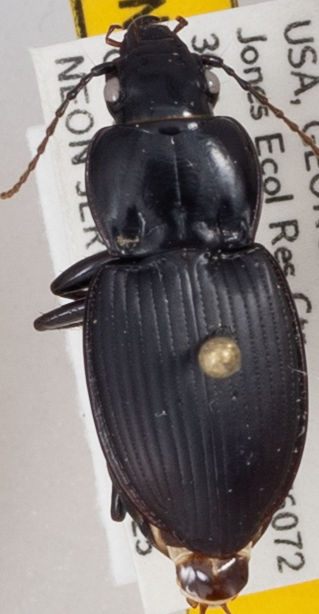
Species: Cyclotrachelus sigillatus
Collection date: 2019-06-25
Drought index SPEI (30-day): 0.144
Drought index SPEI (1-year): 1.314
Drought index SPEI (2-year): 0.728